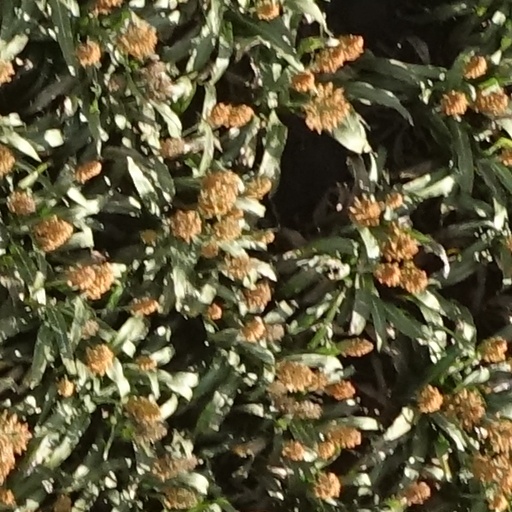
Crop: sorghum